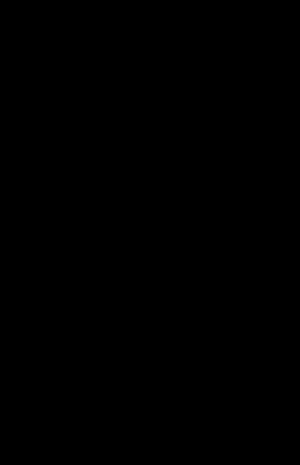
Le Sharpie 12 m² est la premiere classe de voilier dériveur monotype construit en Allemagne où régnaient avec succès les séries à restrictions. Dessiné en 1931 par Kröger, il est choisi comme dériveur à 2 équipiers pour les Jeux olympiques de Melbourne en 1956. Il a été remplacé par le Flying Dutchman aux Jeux de 1960.